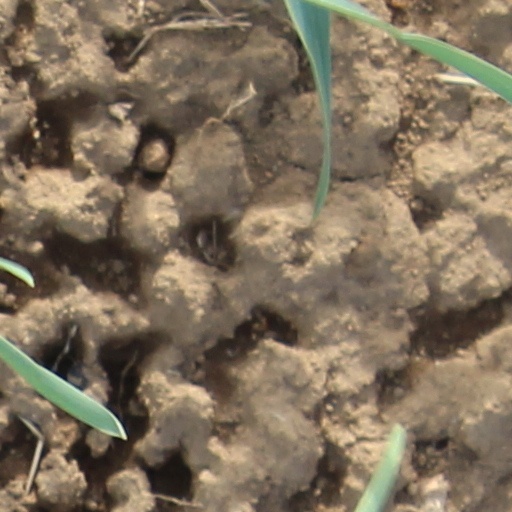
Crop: wheat